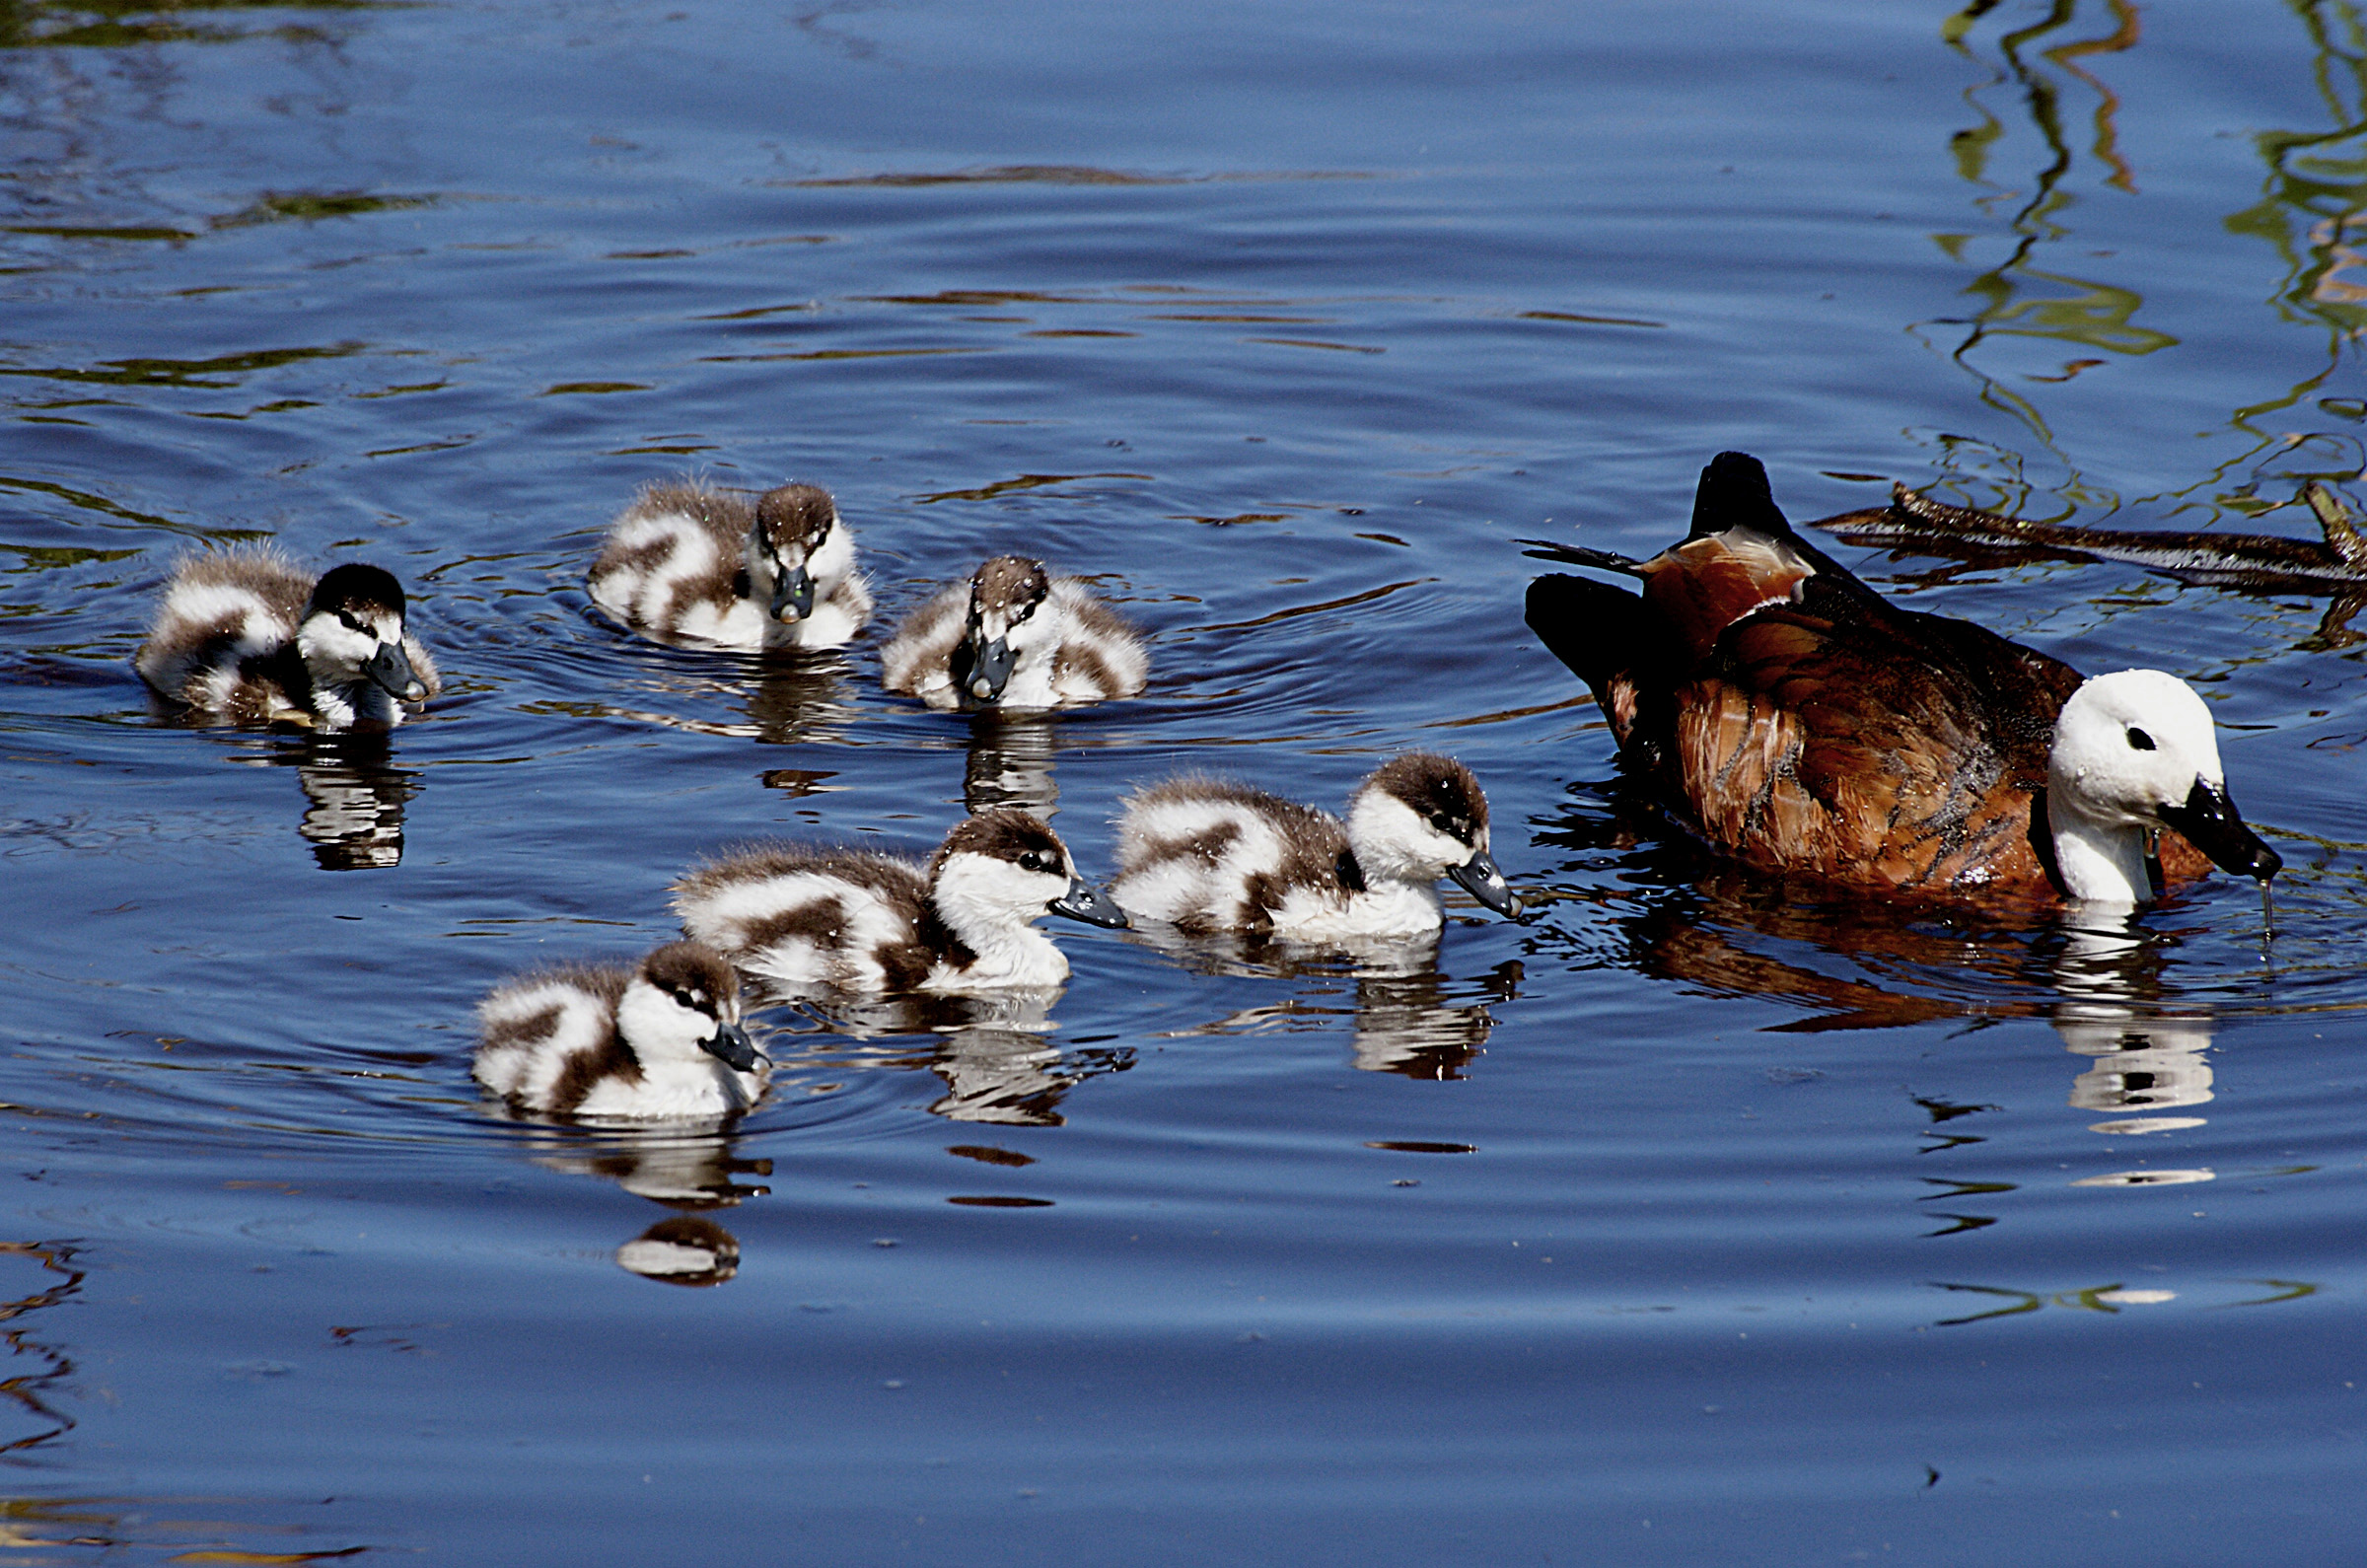
water, nature, bird, wildlife, reflection, fauna, duck, vertebrate, waterfowl, newzealandbirds, paradiseduck, shellduck, water bird, ducks geese and swans